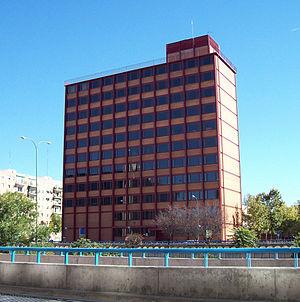
Arriba est l'organe journalistique officiel de la Falange Española Tradicionalista y de las Juntas de Ofensiva Nacional Sindicalista. Il est fondé comme hebdomadaire à Madrid le 21 mars 1935 par José Antonio Primo de Rivera, avant d'être fermé par la Seconde République espagnole lors de la Guerre civile espagnole et d'être rouvert en 1939 en lieu et place du journal El Sol jusqu'en 1979, à la suite d'une décision du Conseil des Ministres de le fermer, après la mort de Franco.